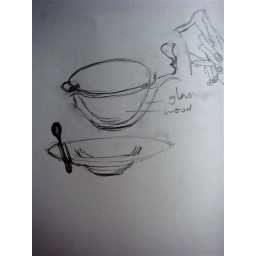
wooden bowl encased in glass with hand fitting handle, fitting glass plate and fitting teaspoon cavity. Inspired by &amp;quot;Uncle Ben's Hand&amp;quot;.